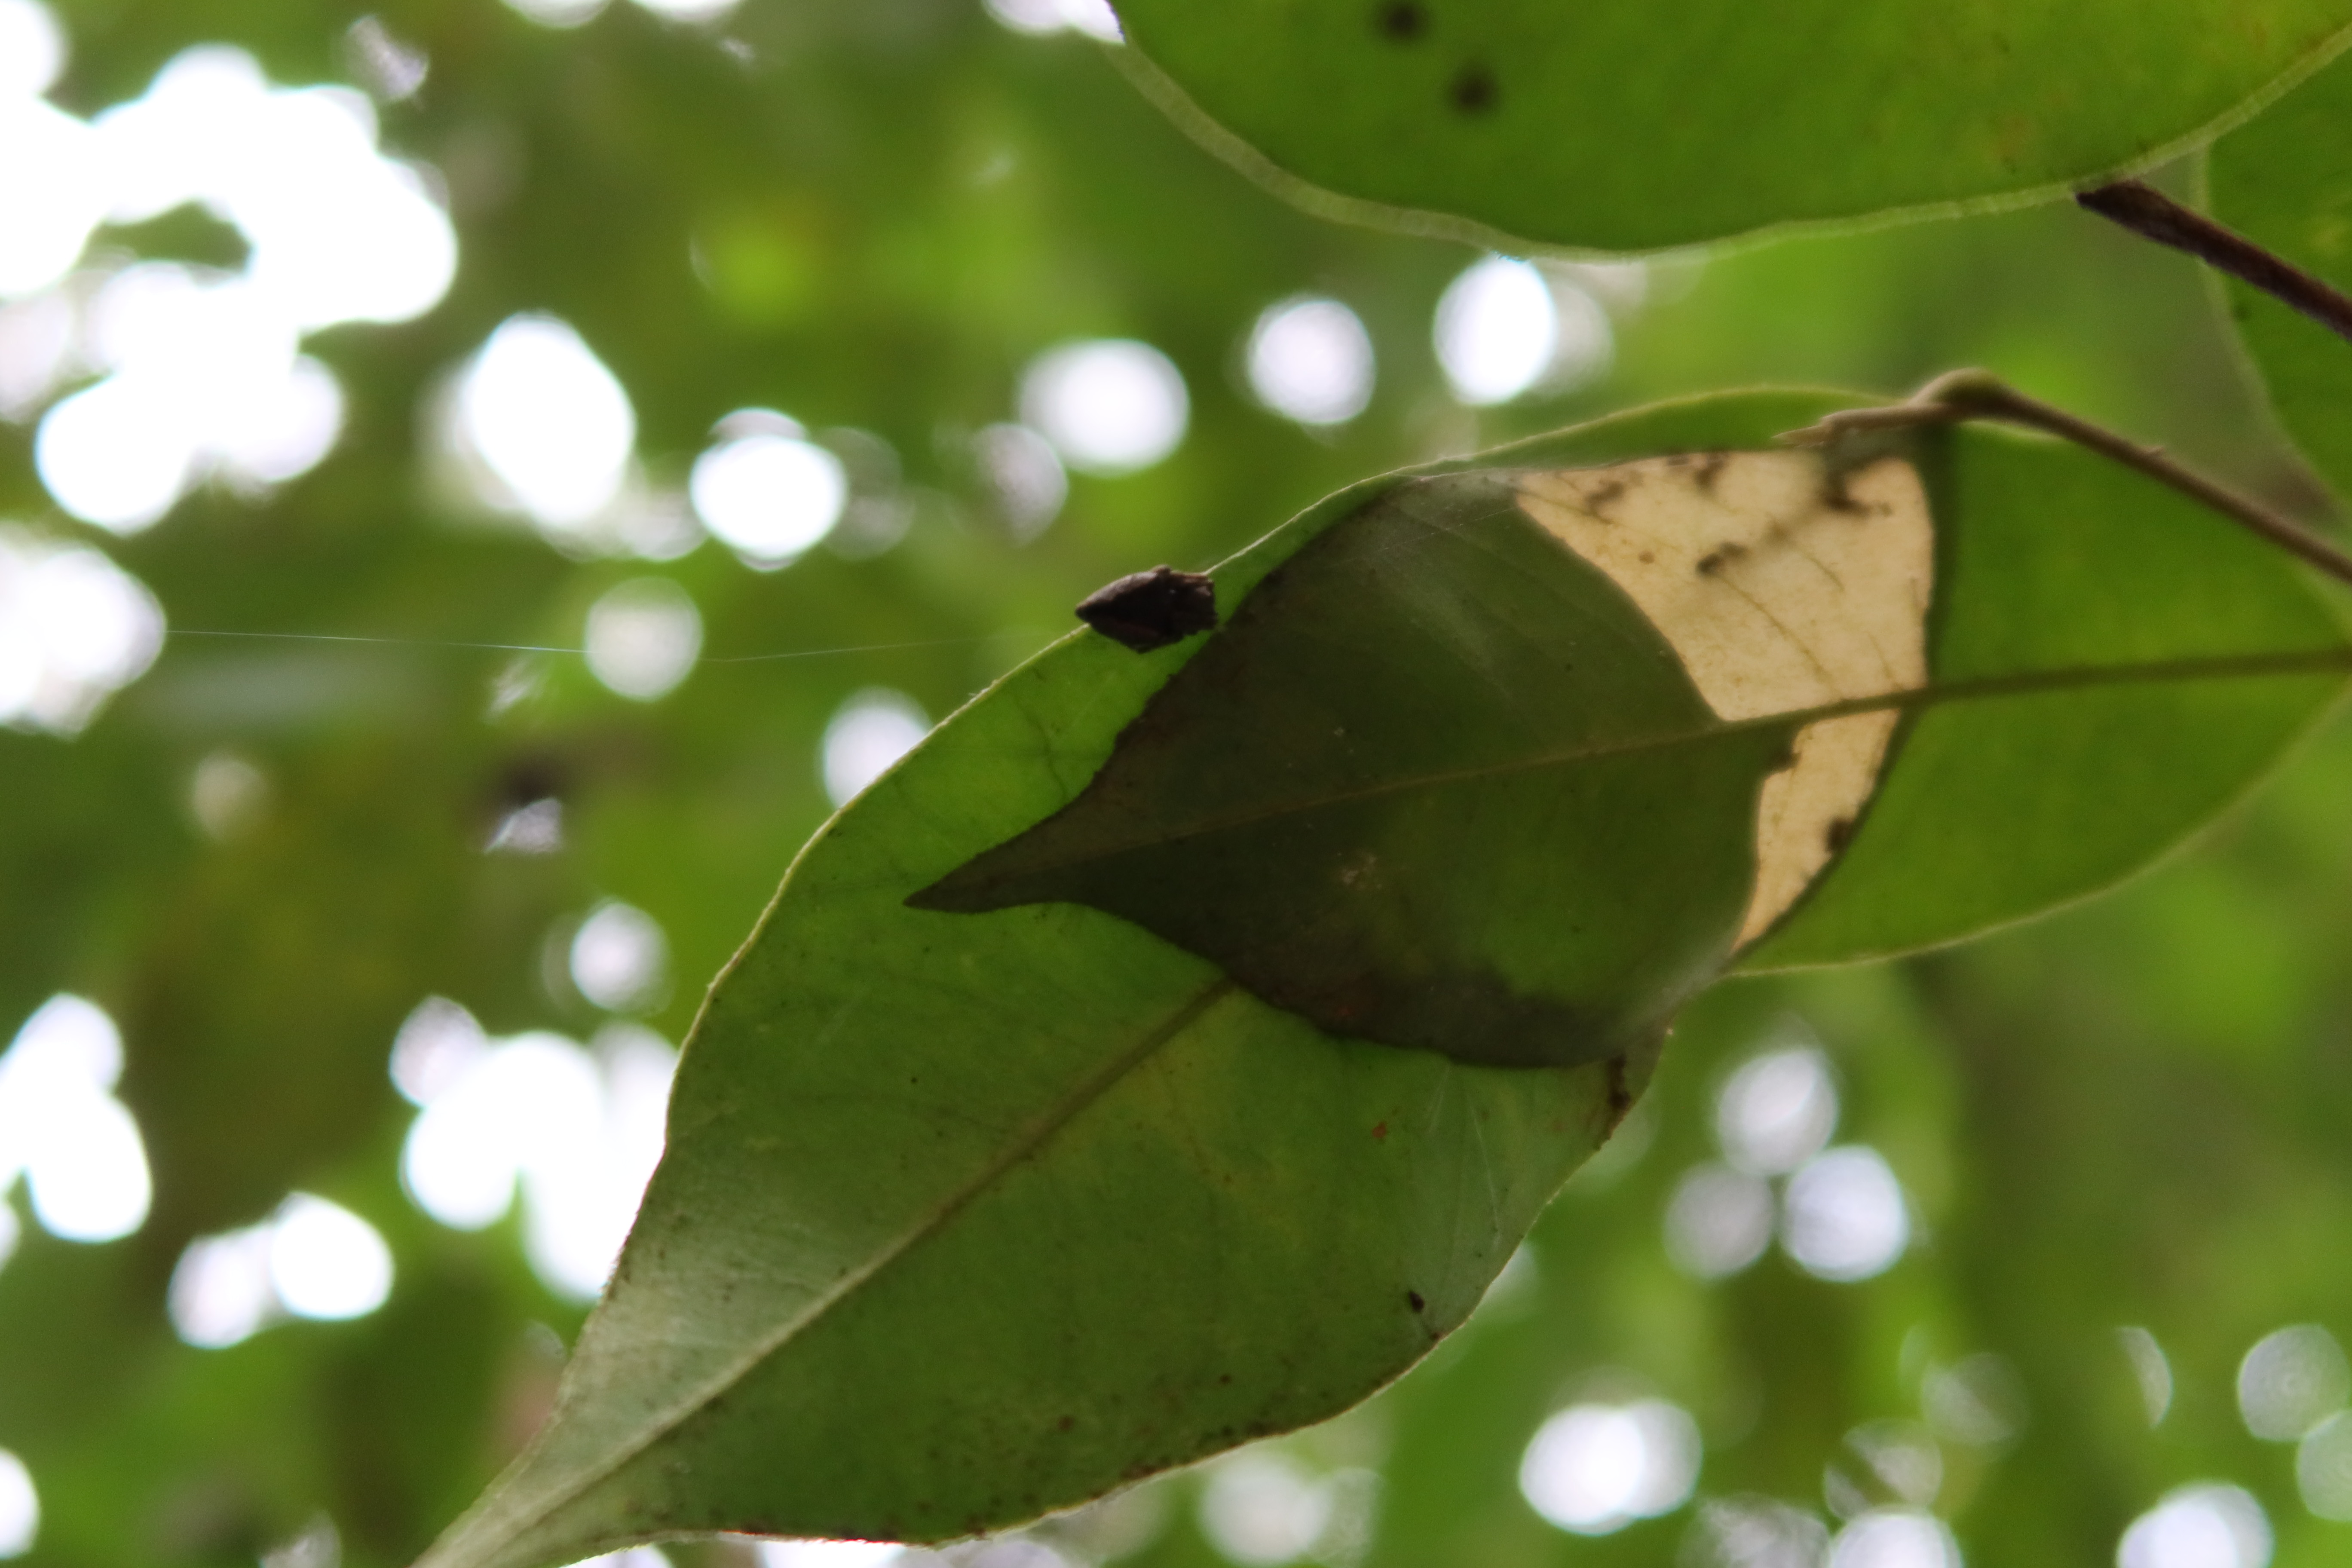
Label: Flea Beetles